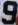
Number: 9